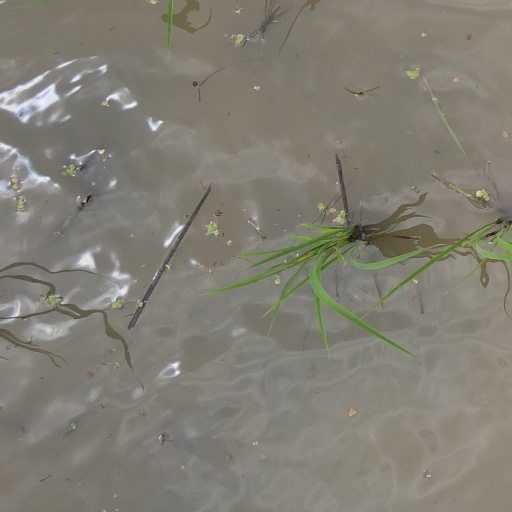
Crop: rice